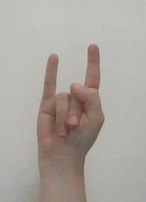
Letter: la